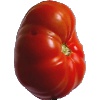
Label: Tomato 3